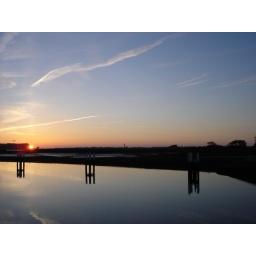
Sky reflected in the water of the river Ijzer - Nieuwpoort - Belgium